Thomas Cook & Son

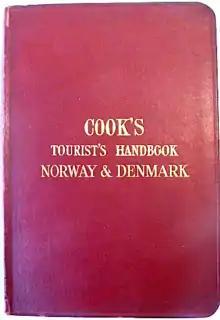
Cooks 1907 Handbook to Norway and Denmark

In 1866, the agency organised the first escorted tours of the United States for British travellers, picking up passengers from several departure points. John Mason Cook led the excursion which included tours of several Civil War battlefields. In 1871, a brief but bitter partnership called "Cook, Son and Jenkins" was formed in the United States with an American businessman.